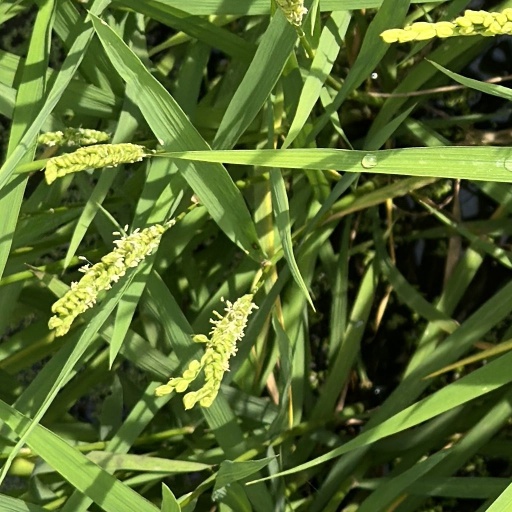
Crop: rice